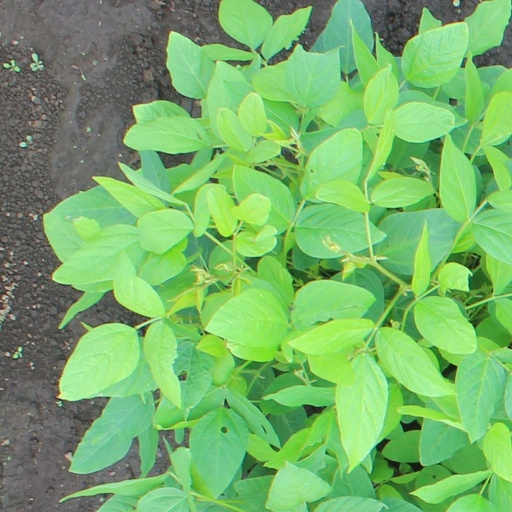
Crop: soybean